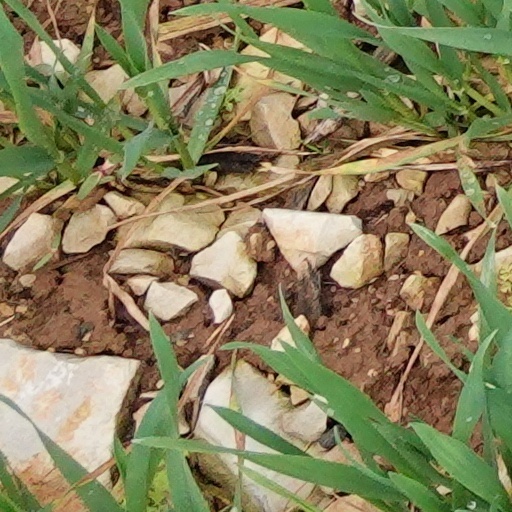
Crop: wheat